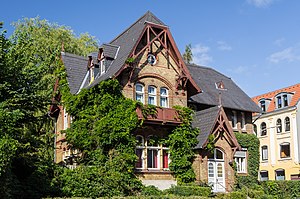
Nordstaden
Villa i Aabenraa Gade
Nordstaden eller Nordstadt er en bydel med 12.073 indbyggere i det nordlige Flensborg. Nordstaden afgrænses i vest og nord af Harreslev, i øst af Flensborg Fjord og i syd af Nystaden. Grænsen mod Harreslev følger delvis byens vestlige tangente, motortrafikvejen B 200.